Cuba national football team

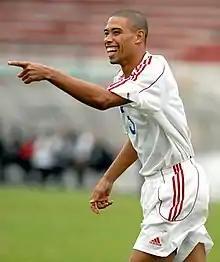
Yénier Márquez is Cuba's most capped player with 126 appearances.

They reached the quarter-finals of the 2003 Gold Cup (where they were beaten by the United States) by defeating Canada 2–0 in the Group stage. During the 2006 World Cup qualifiers, Cuba faced Costa Rica and were only eliminated on away goals. They held Costa Rica to a draw in Havana 2–2 and later battled it out for a 1–1 draw in Costa Rica.